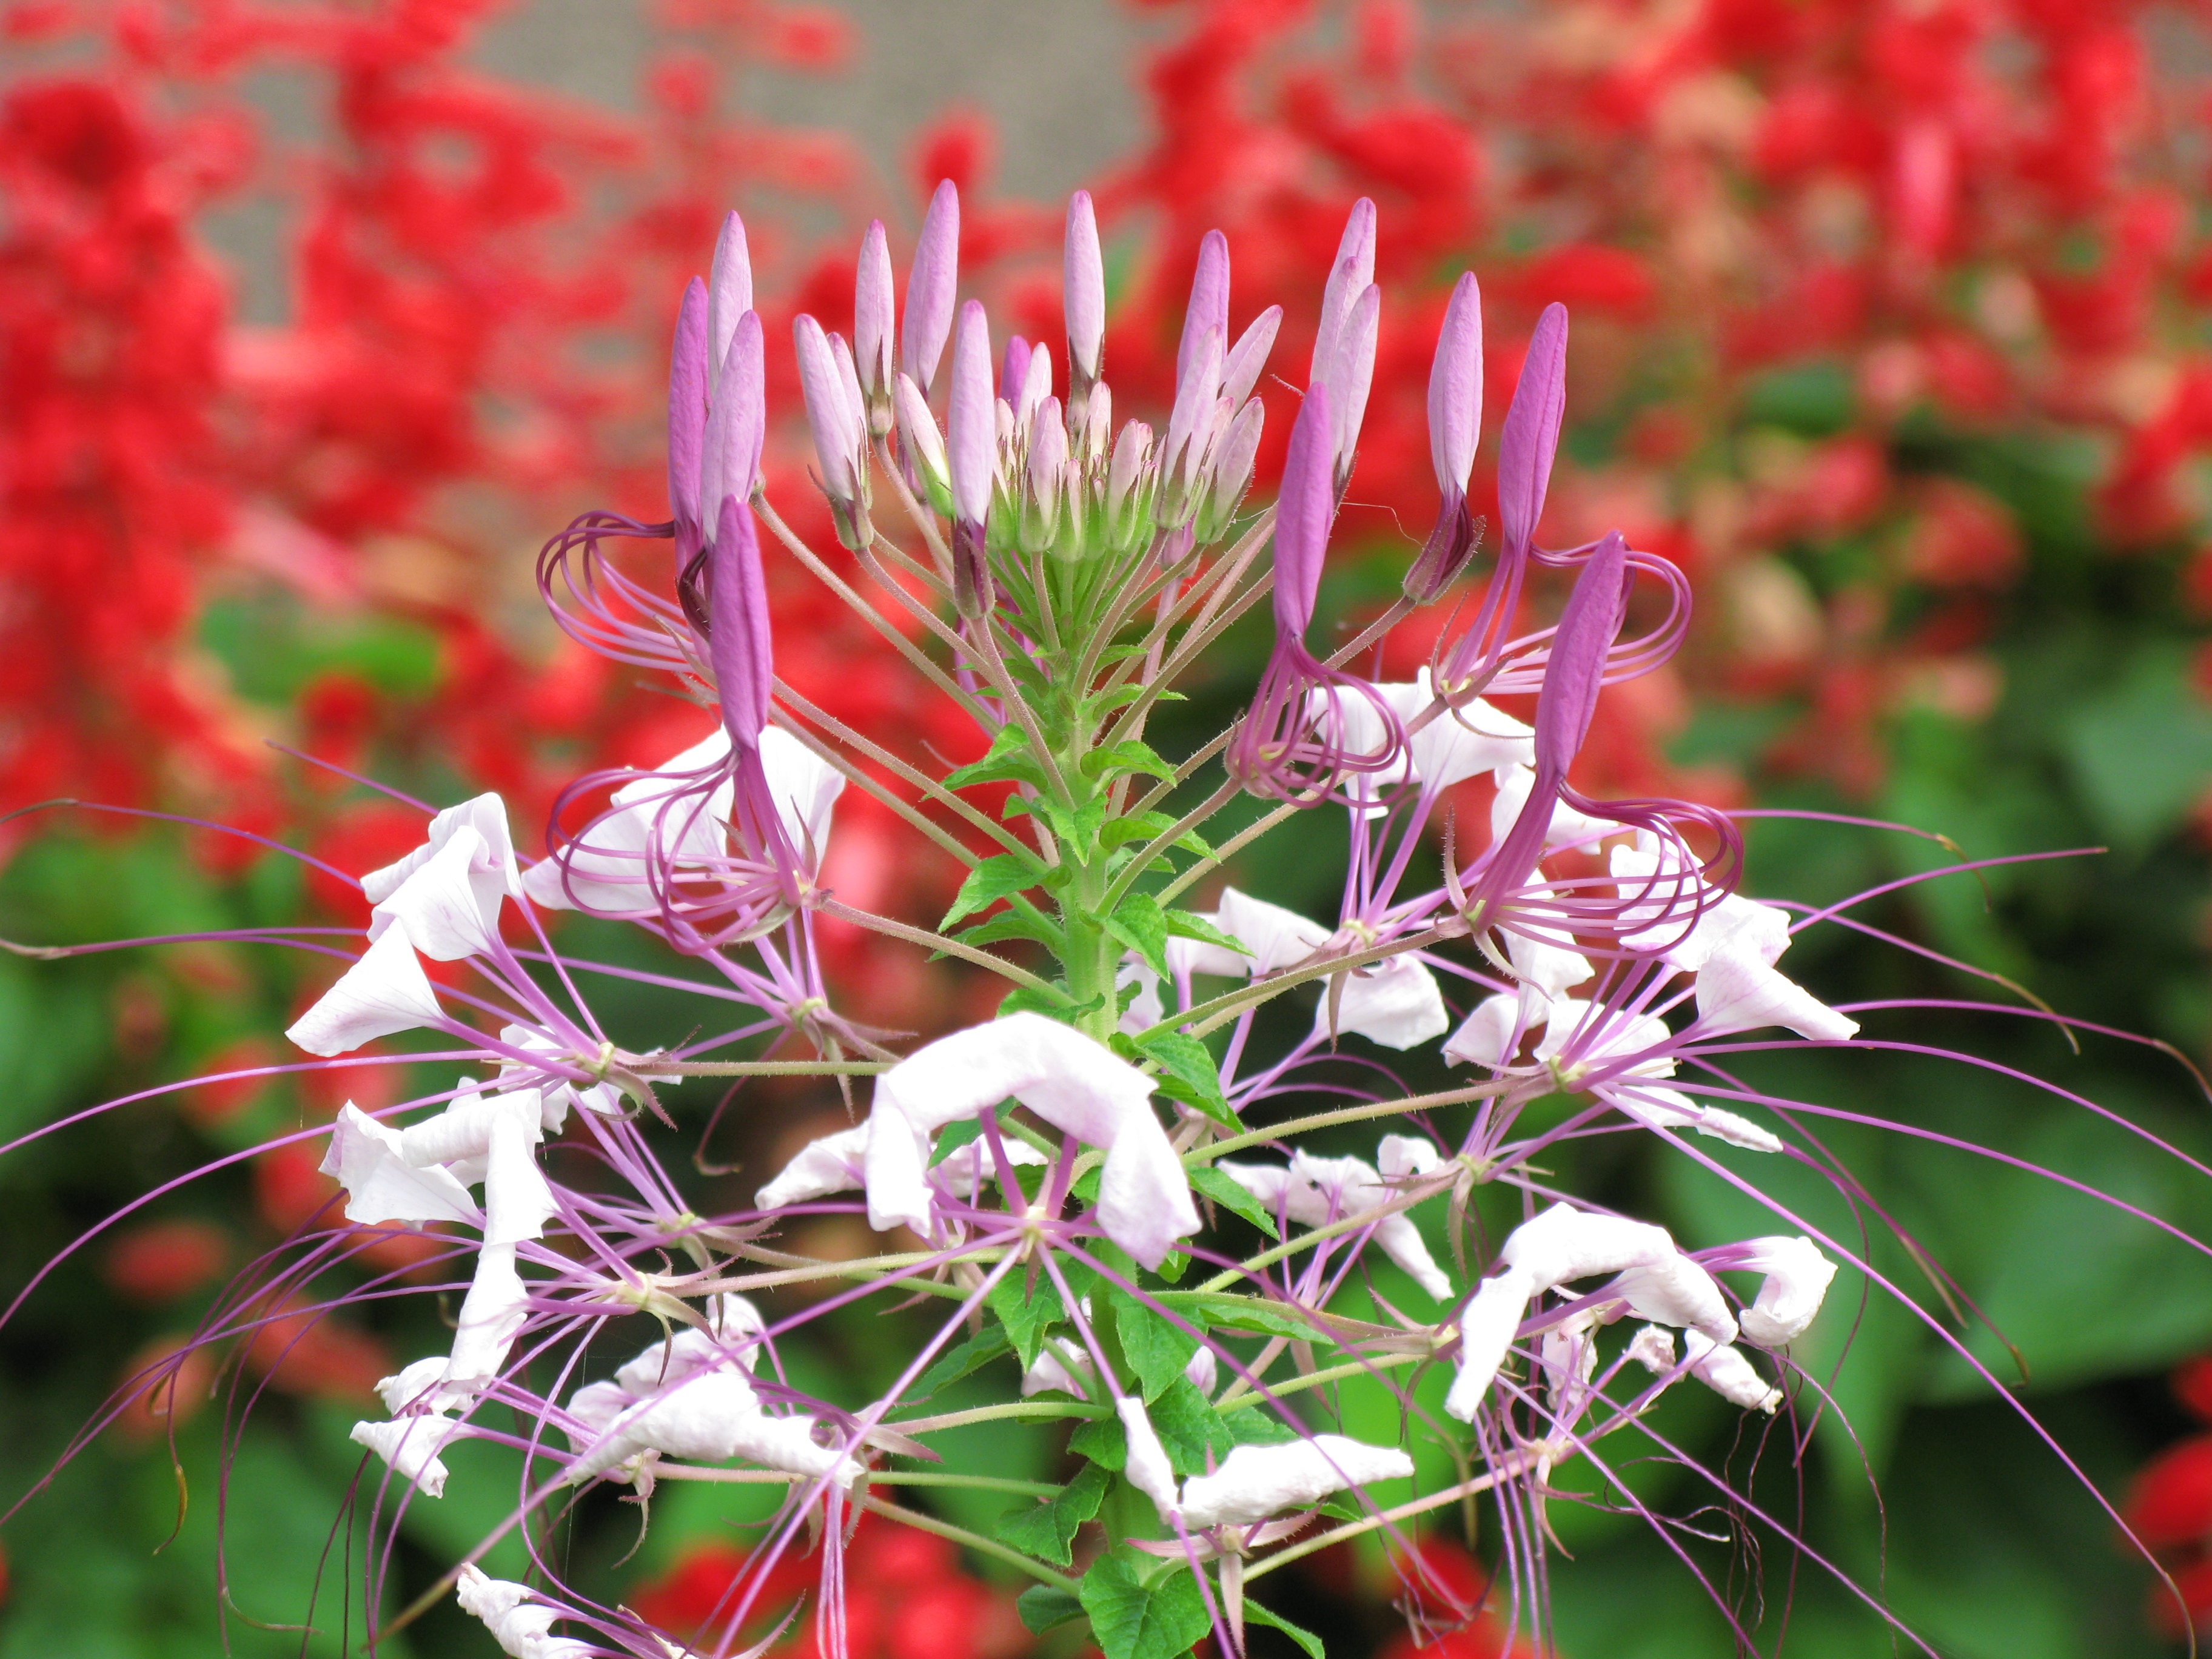
nature, blossom, plant, leaf, flower, high, herb, botany, flora, wildflower, shrub, hires, hi, res, resolution, g7, macro photography, flowering plant, land plant